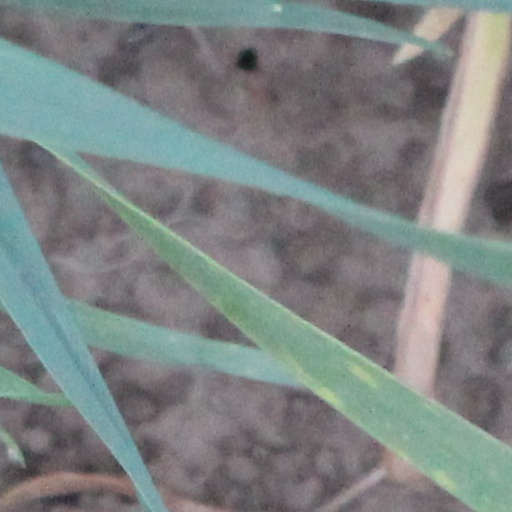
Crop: wheat